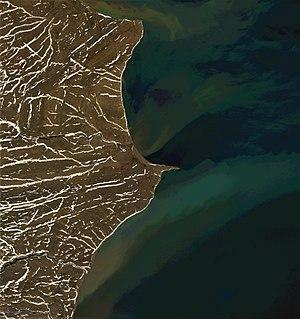
Le cap Flissingski est un cap situé sur l'île du Nord, en Nouvelle-Zemble, au nord de la Russie. Il est considéré comme le point le plus à l'est de l'Europe, îles comprises.